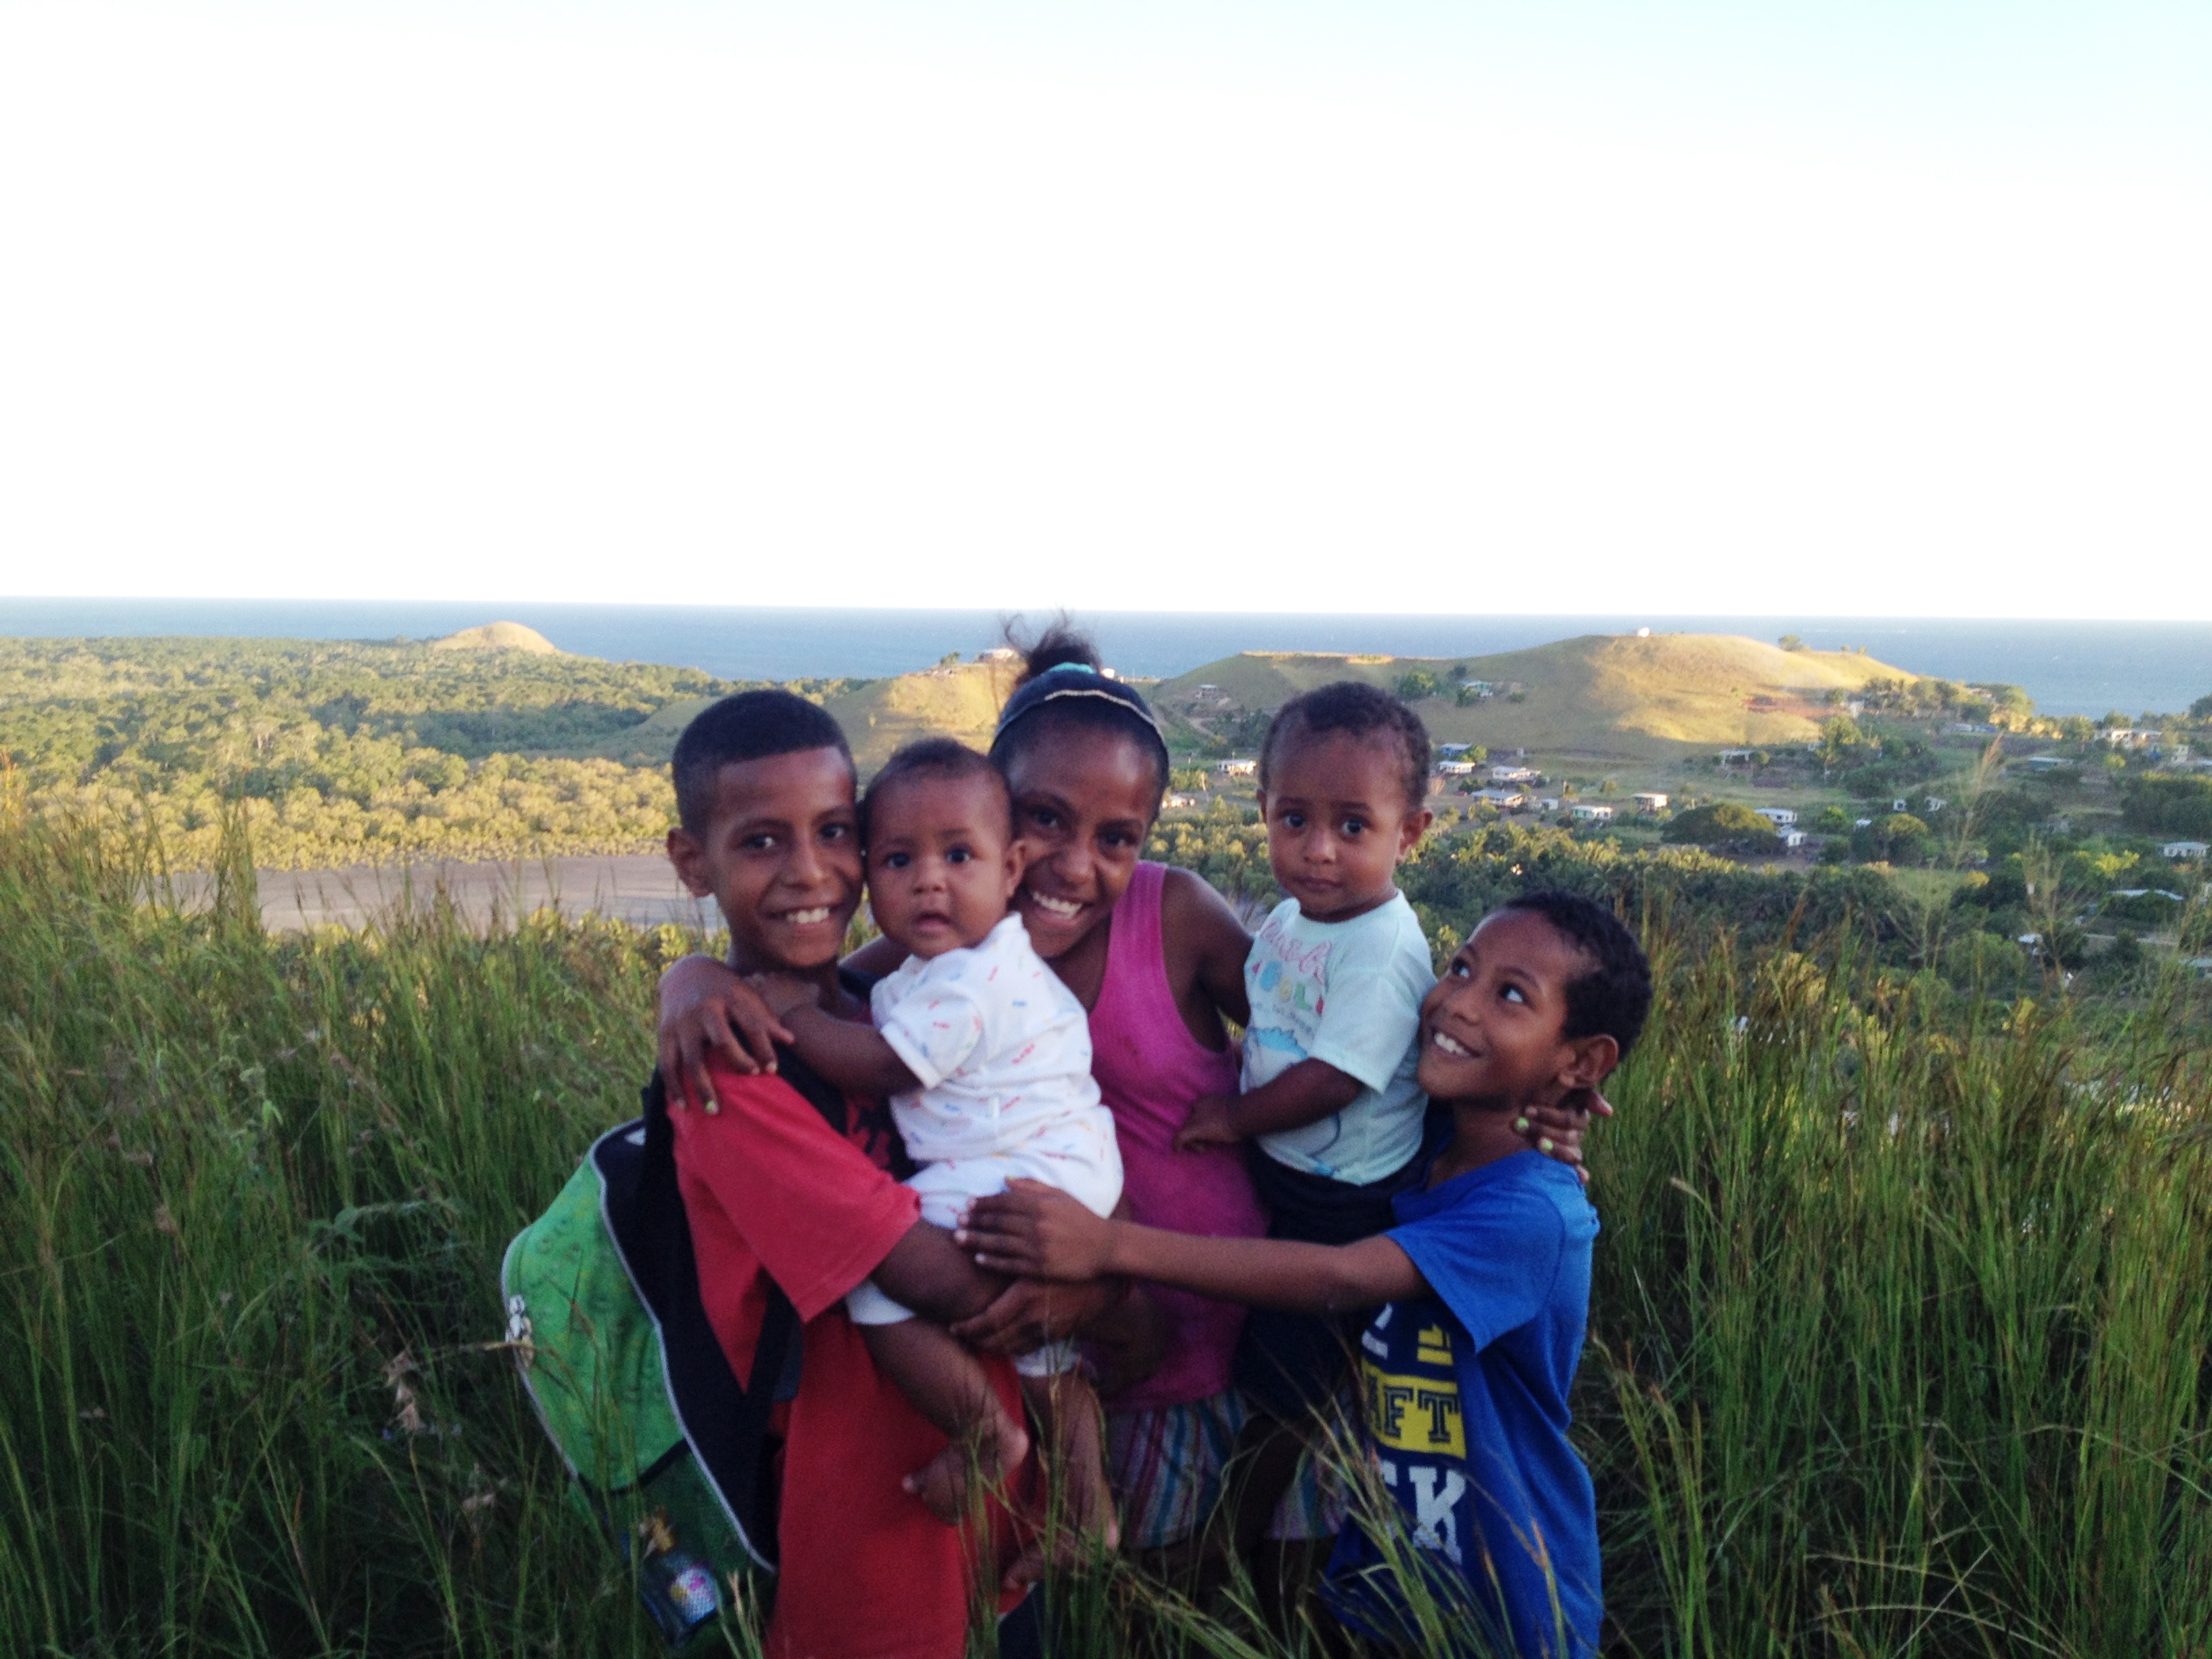
people, adventure, leisure, family